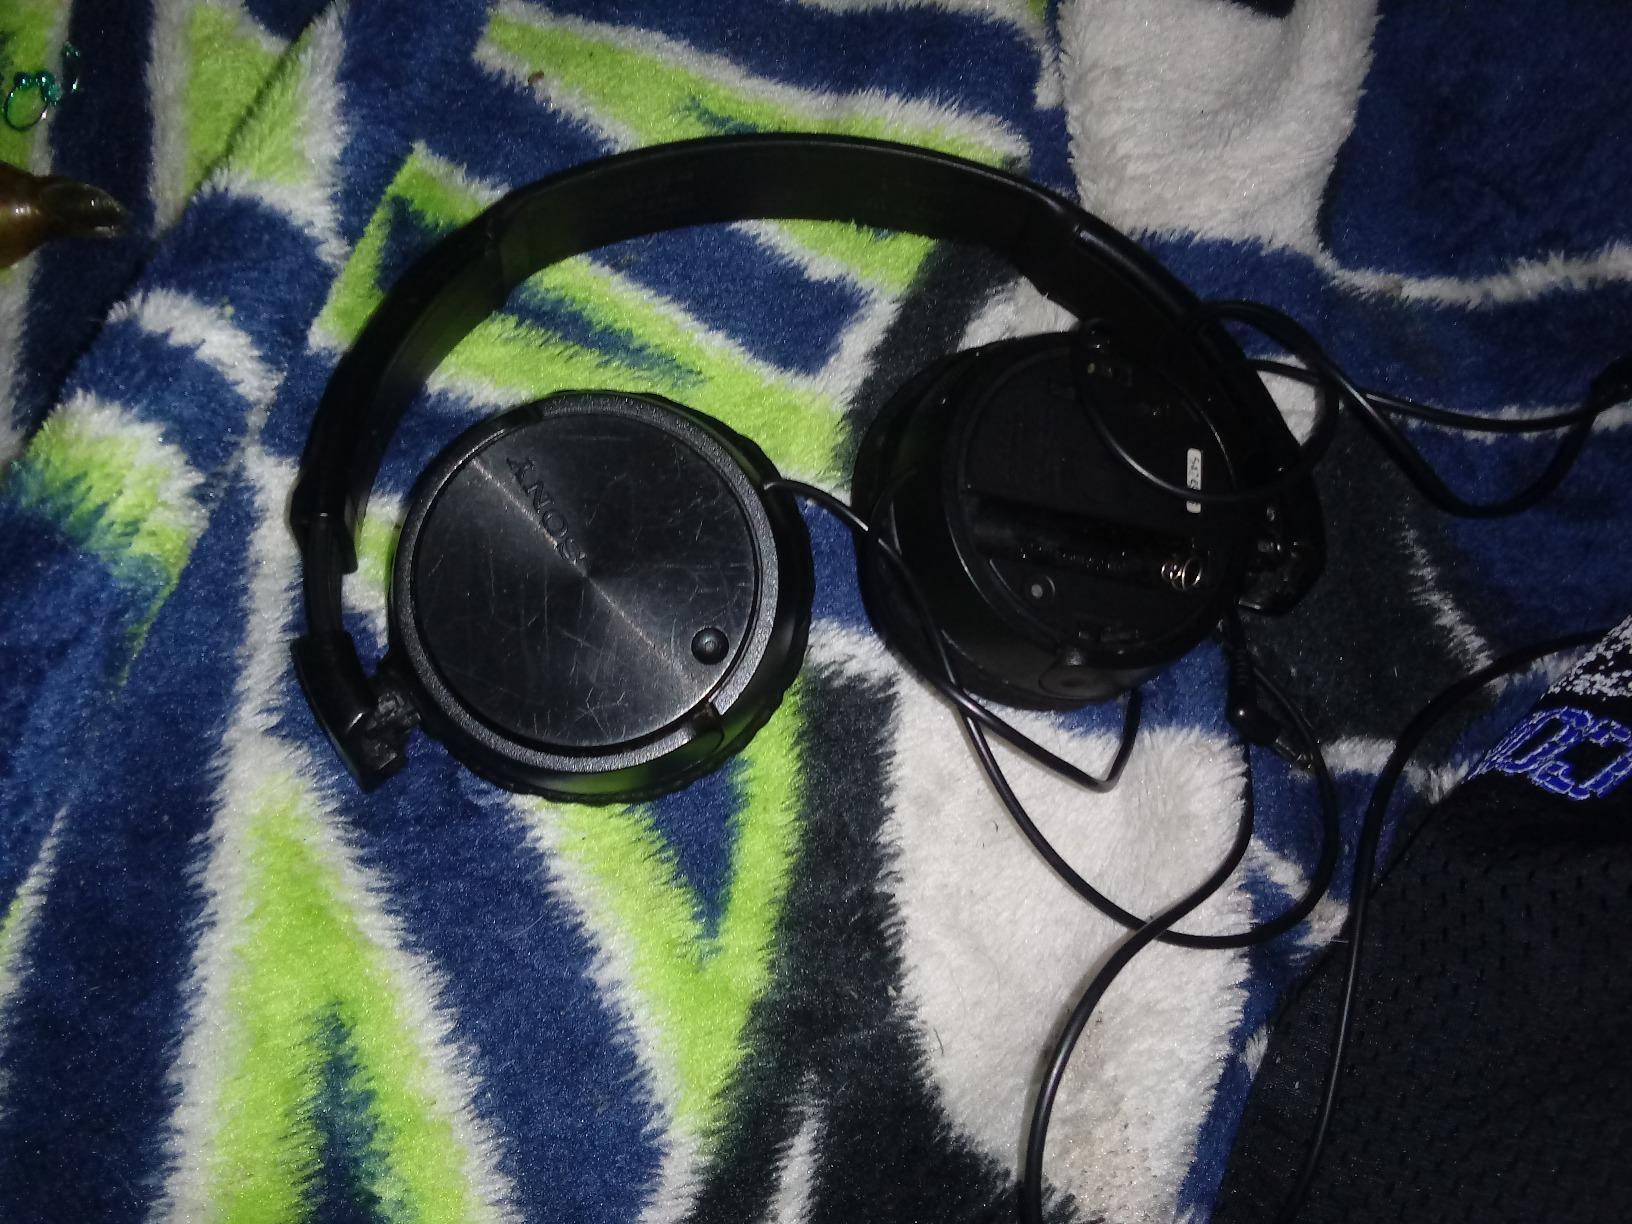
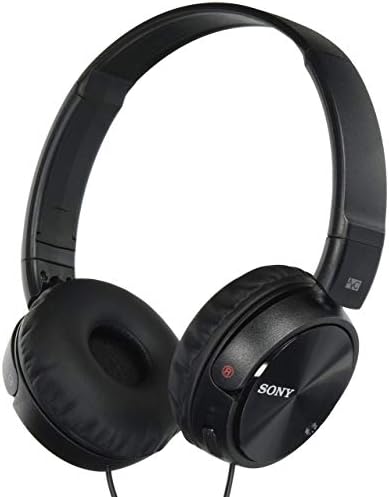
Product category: headphones
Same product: yes